Qianling Mountain

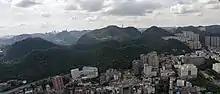
Qianling Mountain

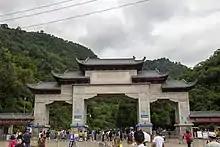
South Gate of Qianling Mountain Park

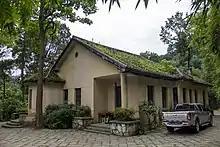
Chiang Kai-shek and Zhang Xueliang's meeting place

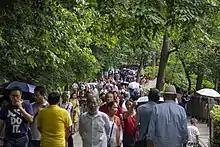
Tourists at Qianling Mountain

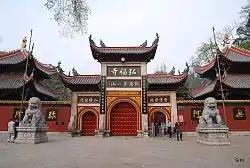
The Hongfu temple

Qianling Mountain is an inner-city mountain located at Guiyang, Guizhou, China. The mountain's name refers to Qian, which is the short name of Guizhou province. As an inner-city mountain, its attractions include a temperate forest and a lake.